Milan, New York

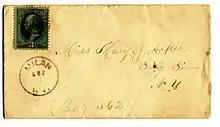
The Milan post office operated from 1818 to 1908 at what is now Case's Corner. A rare cancellation shown above.

The main thoroughfares for the community ran from the Hudson River to Salisbury, Connecticut, and travelers referred to the road as the "turnpike." It later became recognized as the Salisbury Turnpike, and sections of the road still exist today and bear that name.